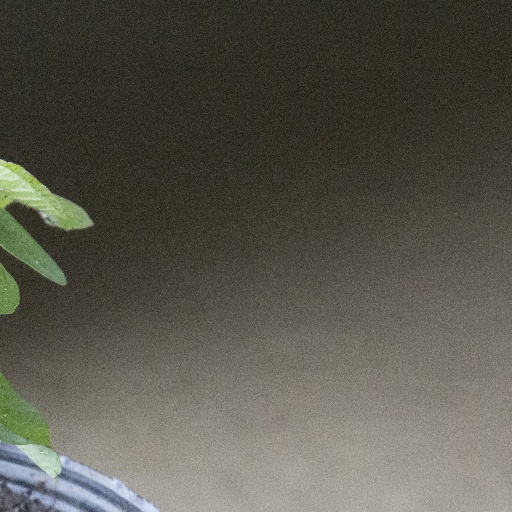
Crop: soybean